Genji Monogatari Emaki

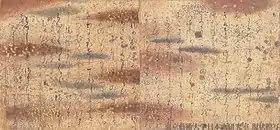

The artists of "The Tale of Genji" scroll did not use just one style of calligraphy but many different styles. For example, they used marker styles that consisted of delicate flowing lines and others with definite brush strokes. The purpose of this style of calligraphy was more for aesthetic enjoyment of the design rather than for reading. Because of this style of calligraphy, the "Genji Monogatari Emaki" is almost impossible to decipher. Even amongst today's most educated Japanese people, only a few can successfully decipher it. Although it is unknown how well the Japanese people of that era could read, many believe that they, too, would have had a very difficult time. One reason given for using a writing style so difficult to read is that legibility would have taken away from the visual effect.